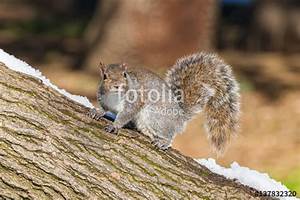
Label: squirrel